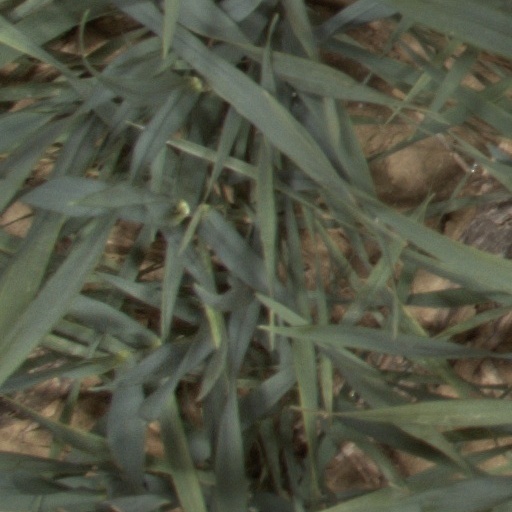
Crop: wheat